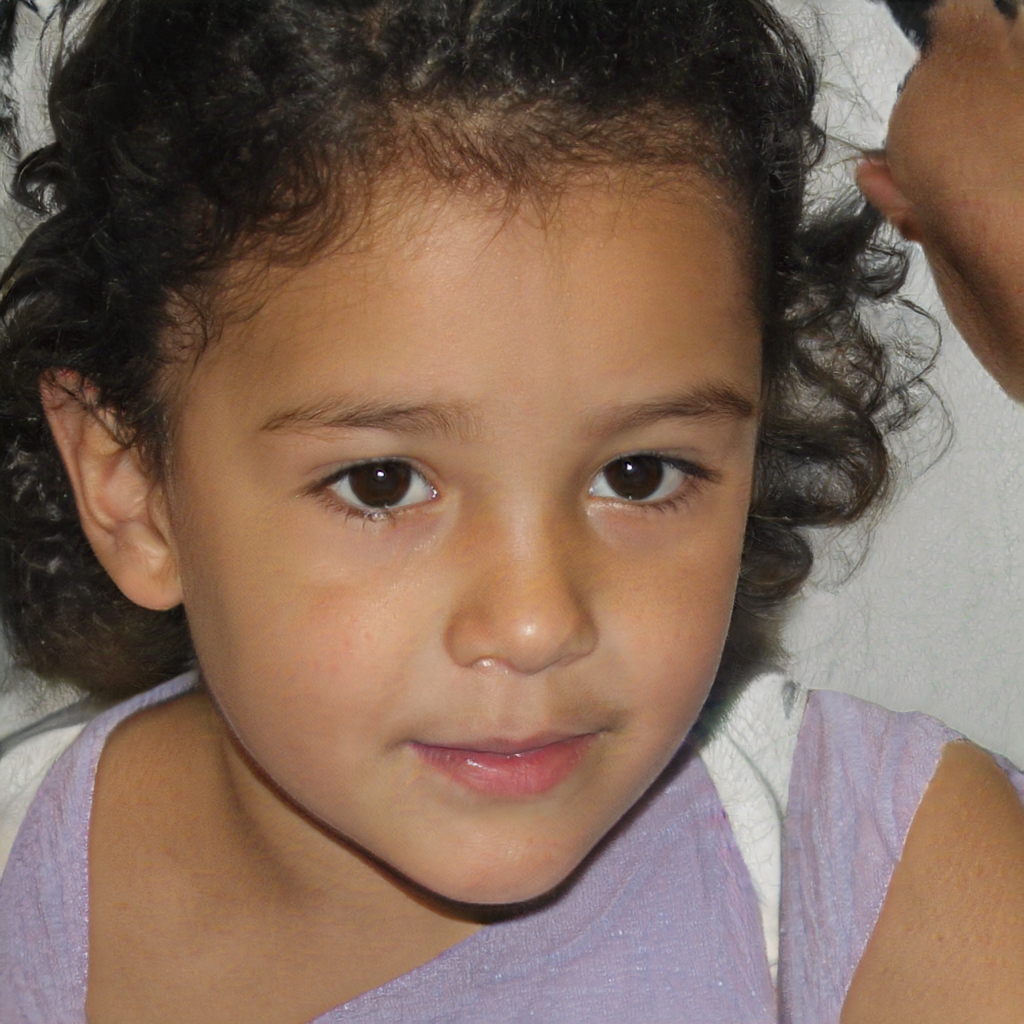
Portrait style: Real Portrait